Islamic State – Khorasan Province

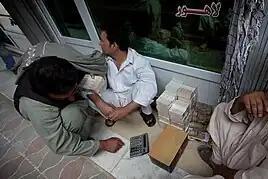
Hawala money market in Kabul

Due in part to the contentious and fluid naming pattern of the larger Islamic State organization, ISIS–K is referred to by a number of name variants. The larger organization has shifted between names such as the Islamic State of Iraq and Syria (ISIS), Islamic State of Iraq and the Levant (ISIL), Islamic State of Iraq and as-Sham (ISIS), and later simply the Islamic State (IS). Added to the larger organization's name, 'Khorasan Province' varies in abbreviation between 'K' and 'KP'. Thus, commonly used English abbreviations for the group include ISIS–K, ISIL–K, IS–K, ISIS–KP, ISIL–KP, IS–KP, ISISK, ISK, and ISKP.